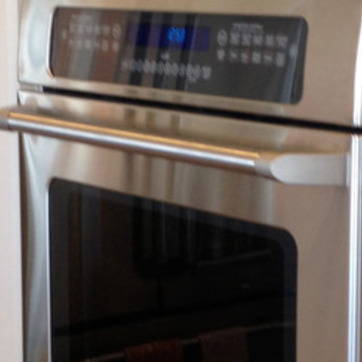
Material: metal